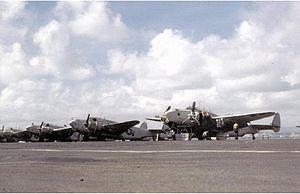
Le Lockheed Ventura était un bombardier et avion de reconnaissance de la Seconde Guerre mondiale utilisé par les États-Unis et ses alliés. Il fut développé par la société américaine Lockheed.